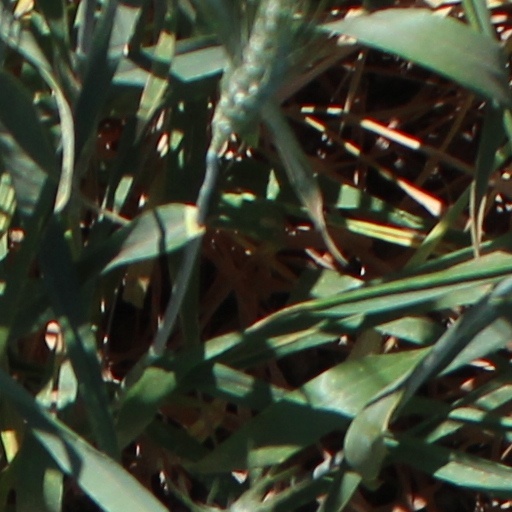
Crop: wheat